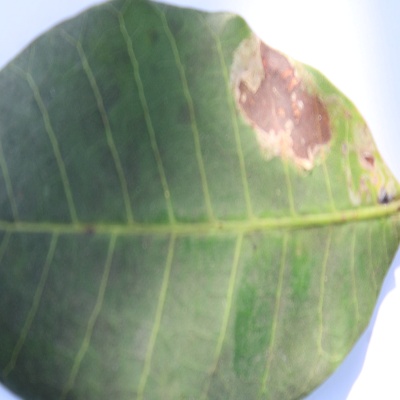
Crop: Cashew
Condition: anthracnose